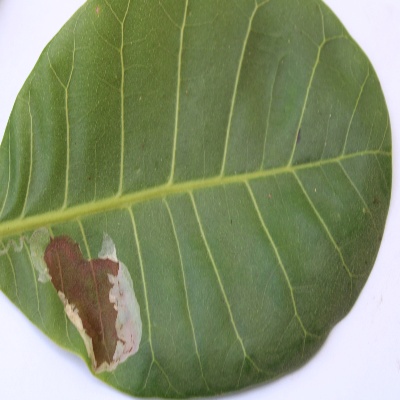
Crop: Cashew
Condition: leaf miner